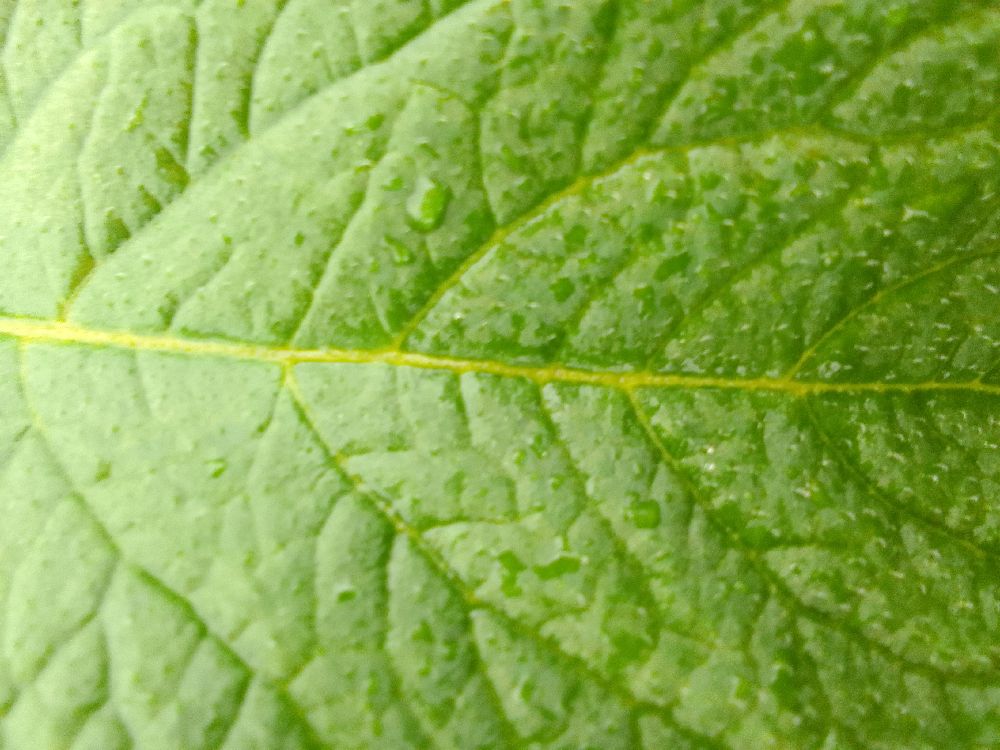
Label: Healthy